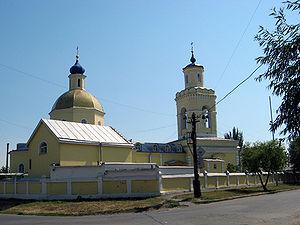
L’église Saint-Nicolas-le-thaumaturge est une église orthodoxe de Taganrog consacrée à Nicolas de Myre. Construite de 1777 à 1778 elle dépend de l’éparchie de Rostov et Novotcherkassk.